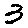
Label: 3